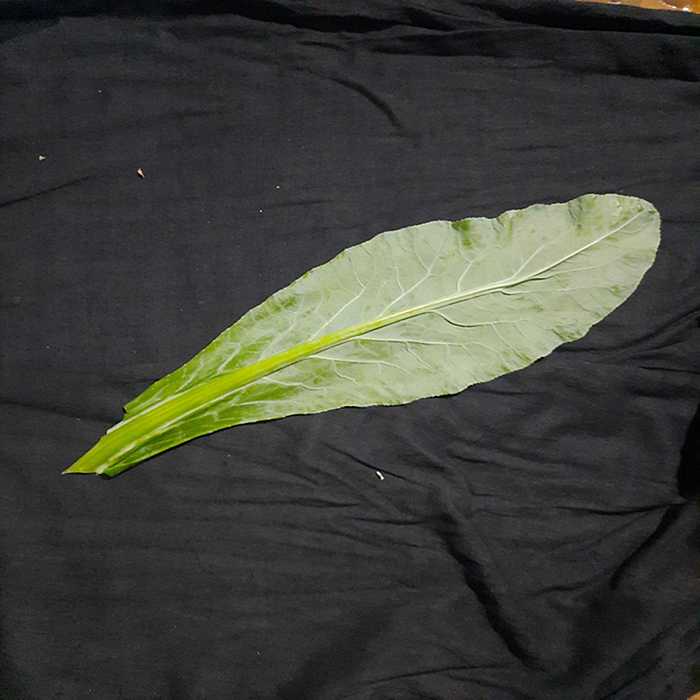
Plant: Cauliflower
Label: Fresh leaf